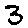
Label: 3